Rakhine people

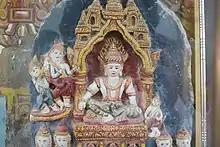
Min Razagyi, Raza II of Mrauk-U မင်းရာဇာကြီး

The Arakanese king Min Razagyi (ruling 1593–1612) conquered the areas and styled himself as the highest and most powerful king of Arakan, Chacomas, and Bengal in a 1607 letter to Portuguese mercenary Filipe de Brito e Nicote.